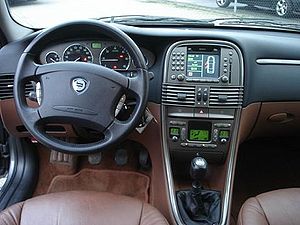
Lancia Lybra / Modelhistorie
Lancia Lybra var en stor mellemklassebil fra den italienske bilfabrikant Lancia. Modellen afløste Lancia Dedra og blev bygget mellem sommeren 1999 og efteråret 2005.